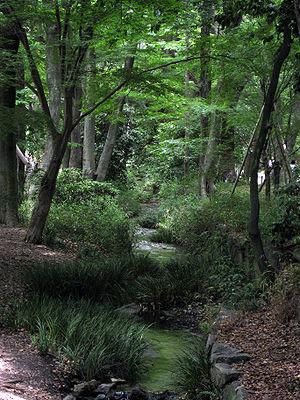
Le clan Kamo est un clan japonais assimilé à un groupe sacerdotal qui fait remonter son origine à un sanctuaire de la période Yayoi situé dans la partie nord-est de Kyoto. Le clan accède à la notoriété durant la période Asuka et l'époque de Heian lorsque les Kamo sont identifiés avec la fondation au VIIᵉ siècle du sanctuaire Kamo-jinja.
Le Tadasu no mori, littéralement « forêt de correction », est un bois sacré associé à un important complexe sanctuaire shinto appelé Kamo-jinja en japonais, situé près des berges de la Kamo-gawa juste au nord de l'endroit où la Takano-gawa rejoint la Kamo-gawa au nord-est de Kyoto au Japon. En japonais, le terme « Kamo-jinja » est une référence générale au Shimogamo-jinja et au Kamigamo-jinja, les sanctuaires Kamo traditionnellement liés de Kyoto. Le Kamo-jinja sert à protéger Kyoto des mauvaises influences.